Emil Ruder

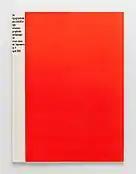
Cover design by Emil Ruder for a 1953 issue of TM.

From 1946, Emil Ruder slowly emerged in "Typografische Monatsblätter" as an exponent of Modernism. Between 1957 and 1959 he contributed a series of four articles with the title 'Wesentliches' (Fundamentals):'The Plane', 'The Line', 'The Word' and 'Rhythm'. They formed the basis of his thinking, summed up in 1967 in the book "Typography".